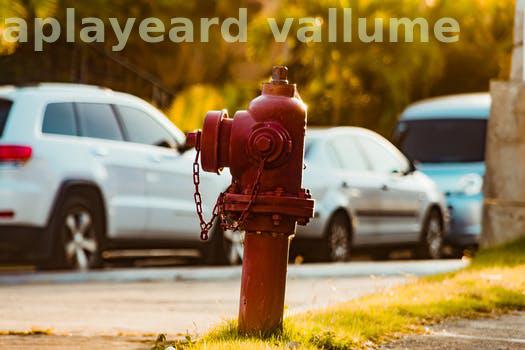
Label: Watermark